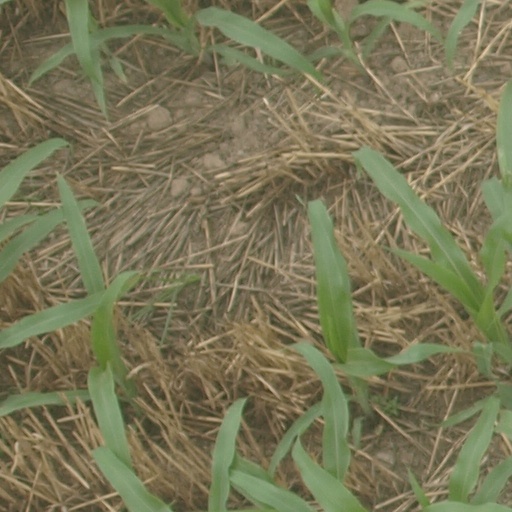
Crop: maize; corn